Süleyman Demirel

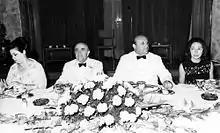
Prime Minister of Iran Amir-Abbas Hoveida and Demirel, Tehran c. 1970

Demirel was one of the first of a new generation born in the 1920s that were now entering politics known as the "Republican Generation", during which heroes of the Turkish War of Independence such as İsmet İnönü, Celâl Bayar and Ragıp Gümüşpala were gradually withdrawing from politics.